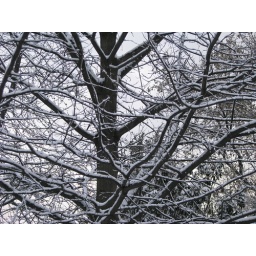
tree in front of the house with just a small amount of snow on every branch and twig